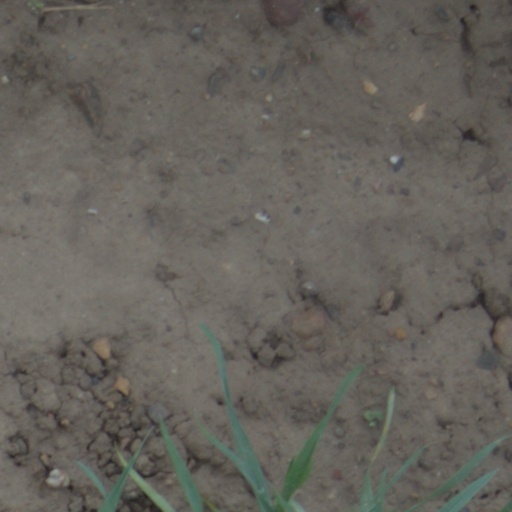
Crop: wheat